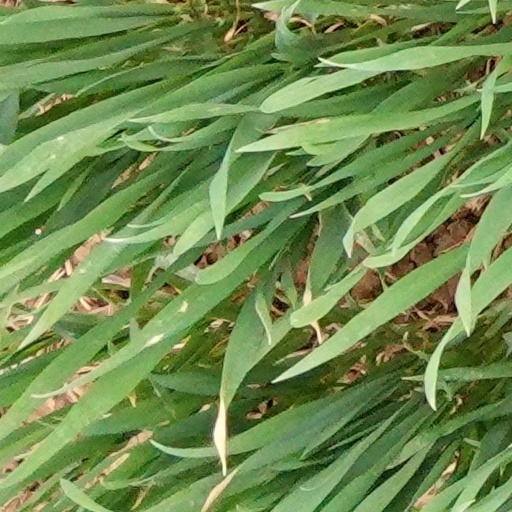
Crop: wheat